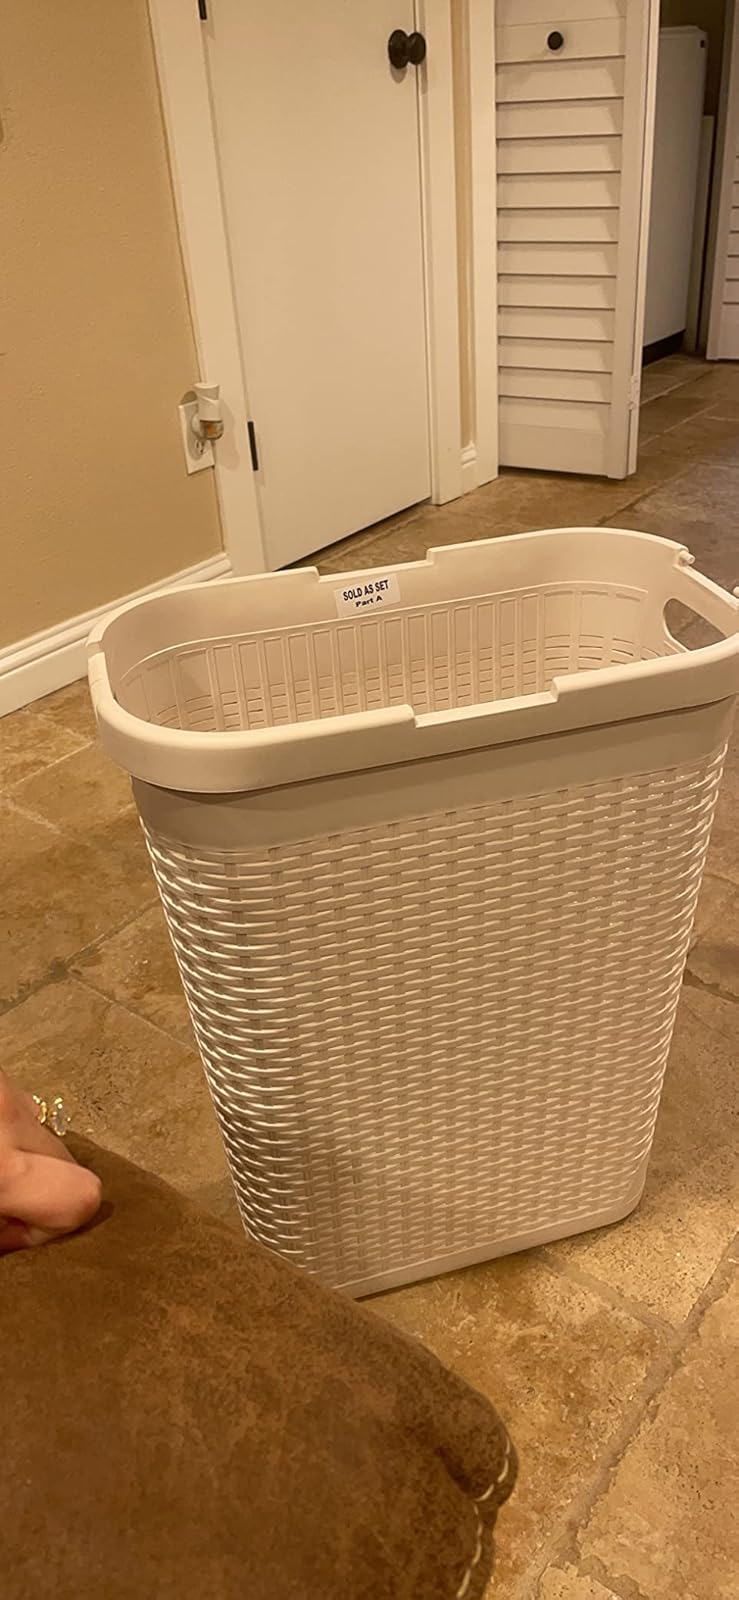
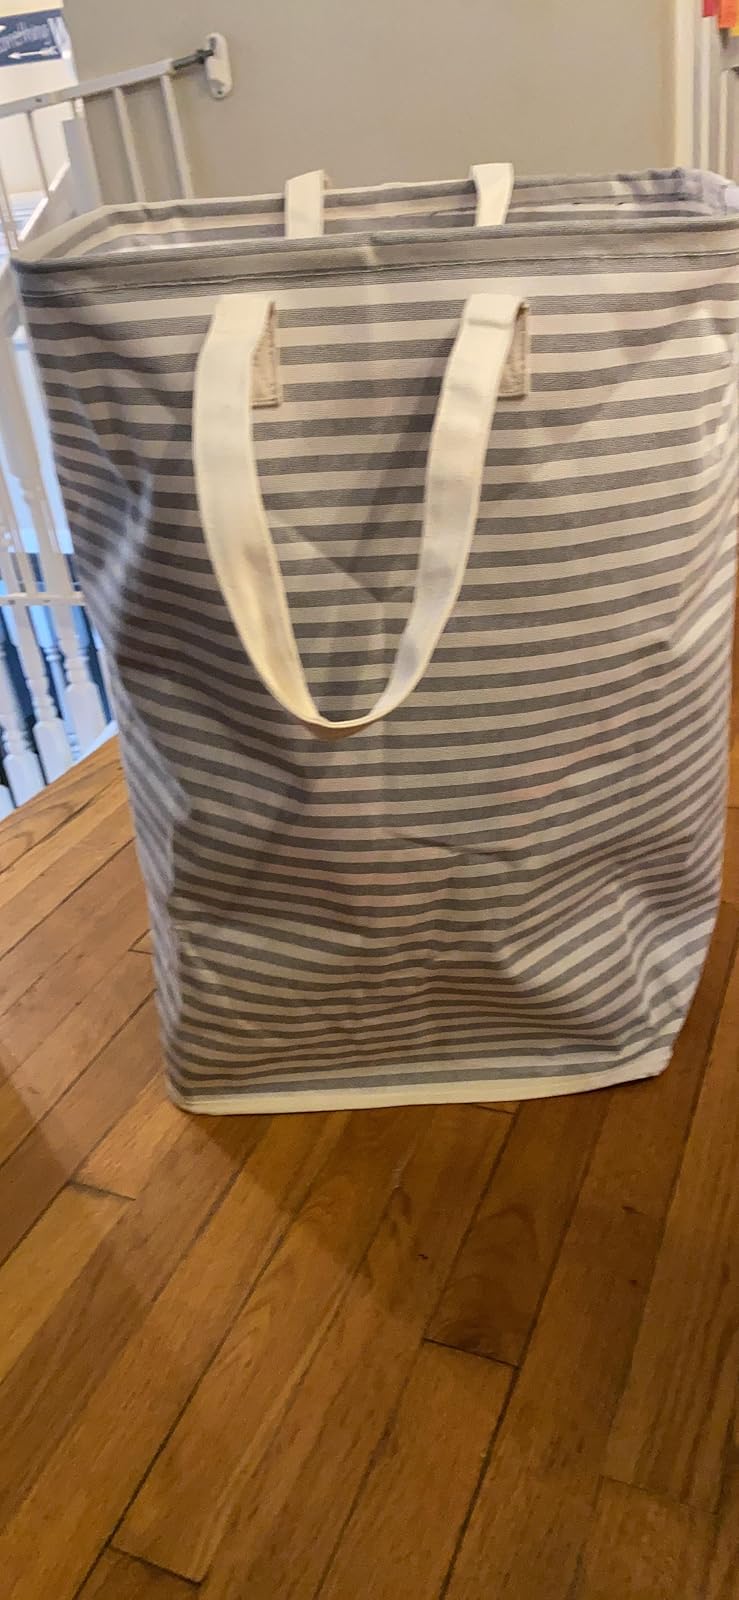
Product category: items_hamper
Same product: no